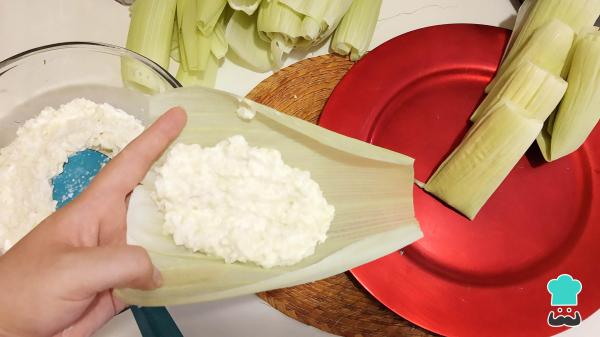
Comienza a formar los tamales de elote dulces tomando una de las hojas y añadiendo un poco de la masa molida. Esparce la masa un poco y cierra la hoja. Coloca los tamales de forma vertical para evitar que se abran.